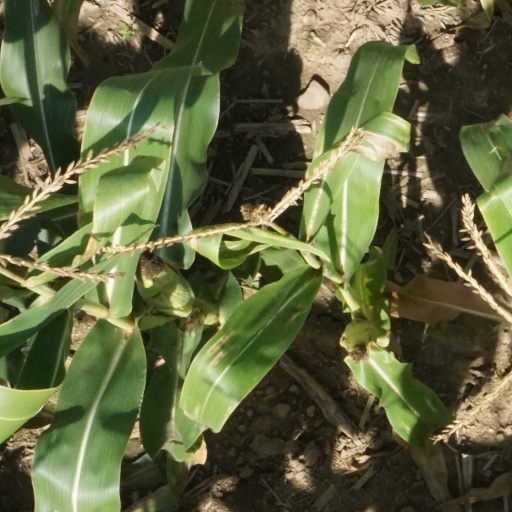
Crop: maize; corn